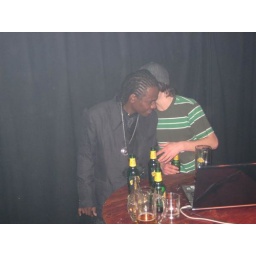
Wayne lonesome and selector jamario  at the river house in tirol